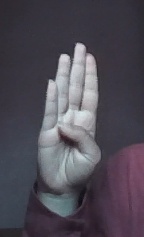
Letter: kaaf